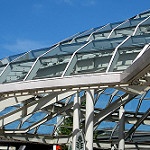
Scene: Outdoor